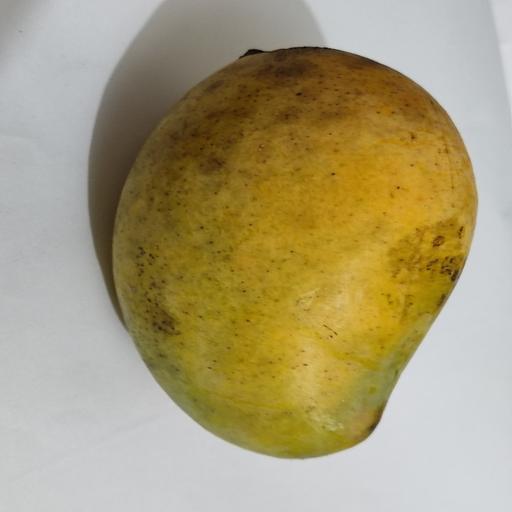
Crop type: Mango_Amrapali